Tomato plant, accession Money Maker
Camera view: tilt-top (135 deg); turntable rotation: 210 degrees
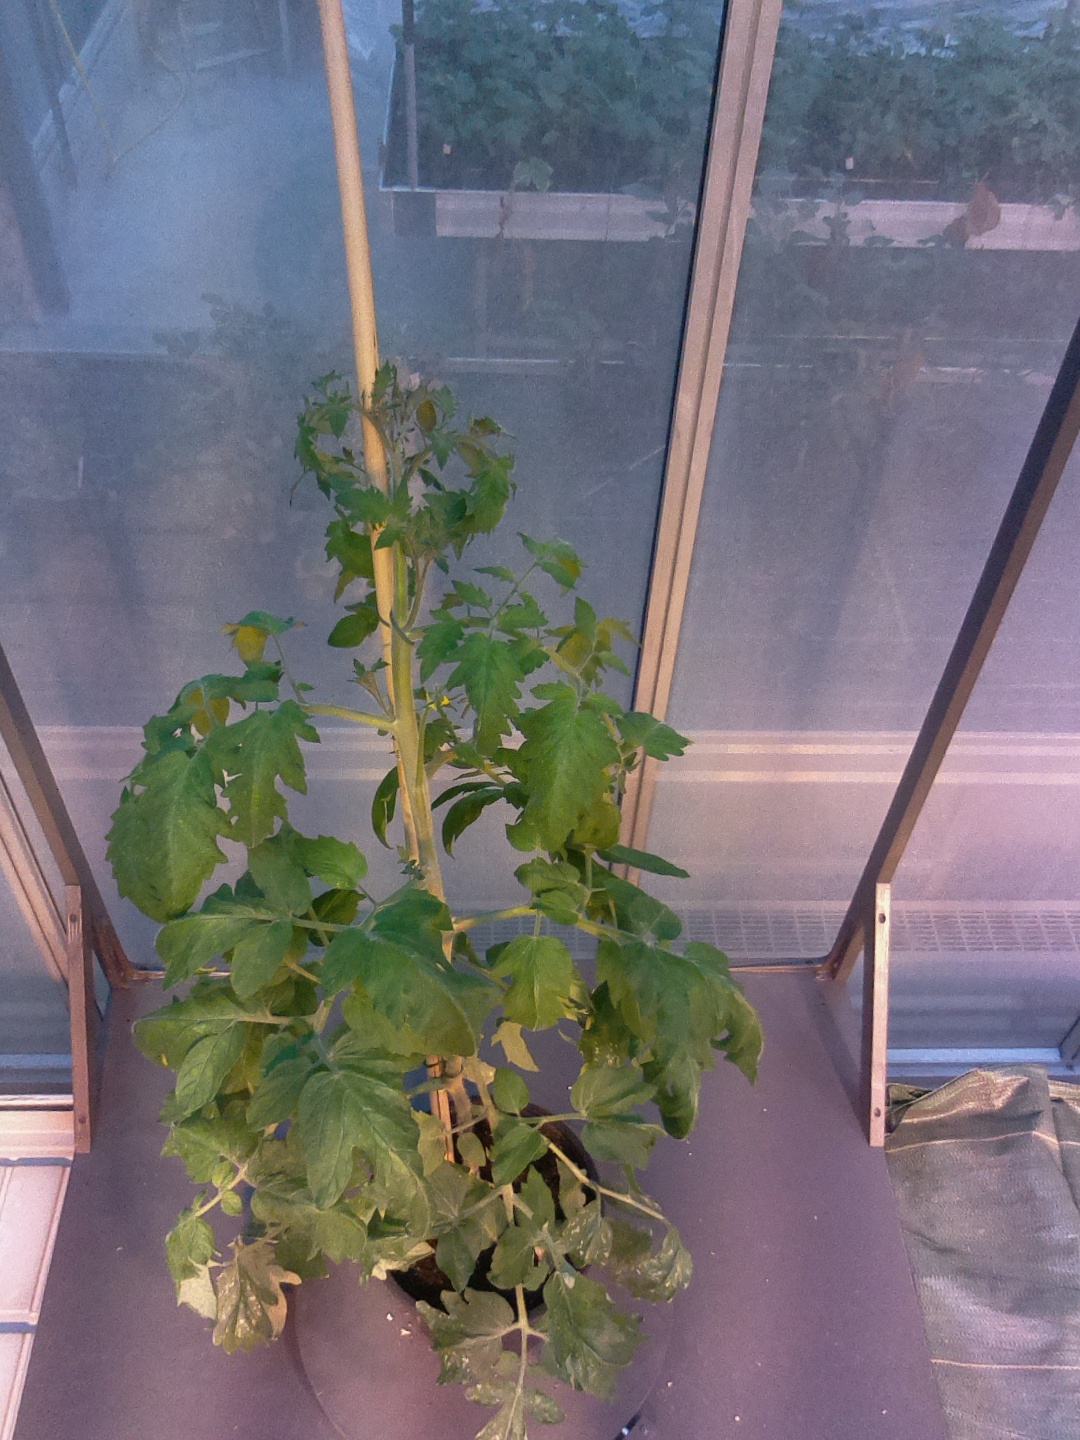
BBCH growth stage 70: Fruits at the main stem or branches visibles